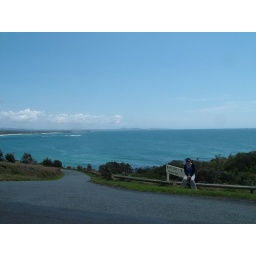
Ruth resting by a road sign in Woolgoolga